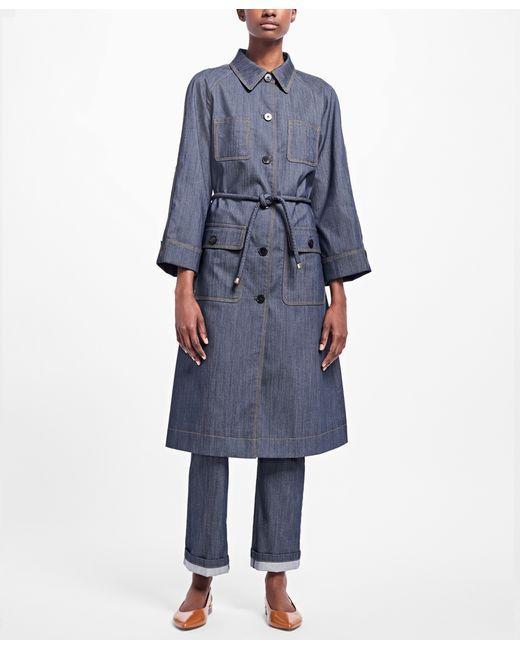
blaue Jacke mit Gürtel für Damen